Deportation

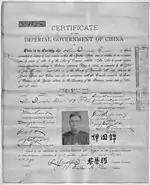
Certificate of identity of an individual seeking re-entry to the United States during the Chinese Exclusion Act era, among the Chinese deportation records of the US District court, Los Angeles County, California

Deportation is the expulsion of a person or group of people by a state from its sovereign territory. The actual definition changes depending on the place and context, and it also changes over time. A person who has been deported or is under sentence of deportation is called a "deportee".